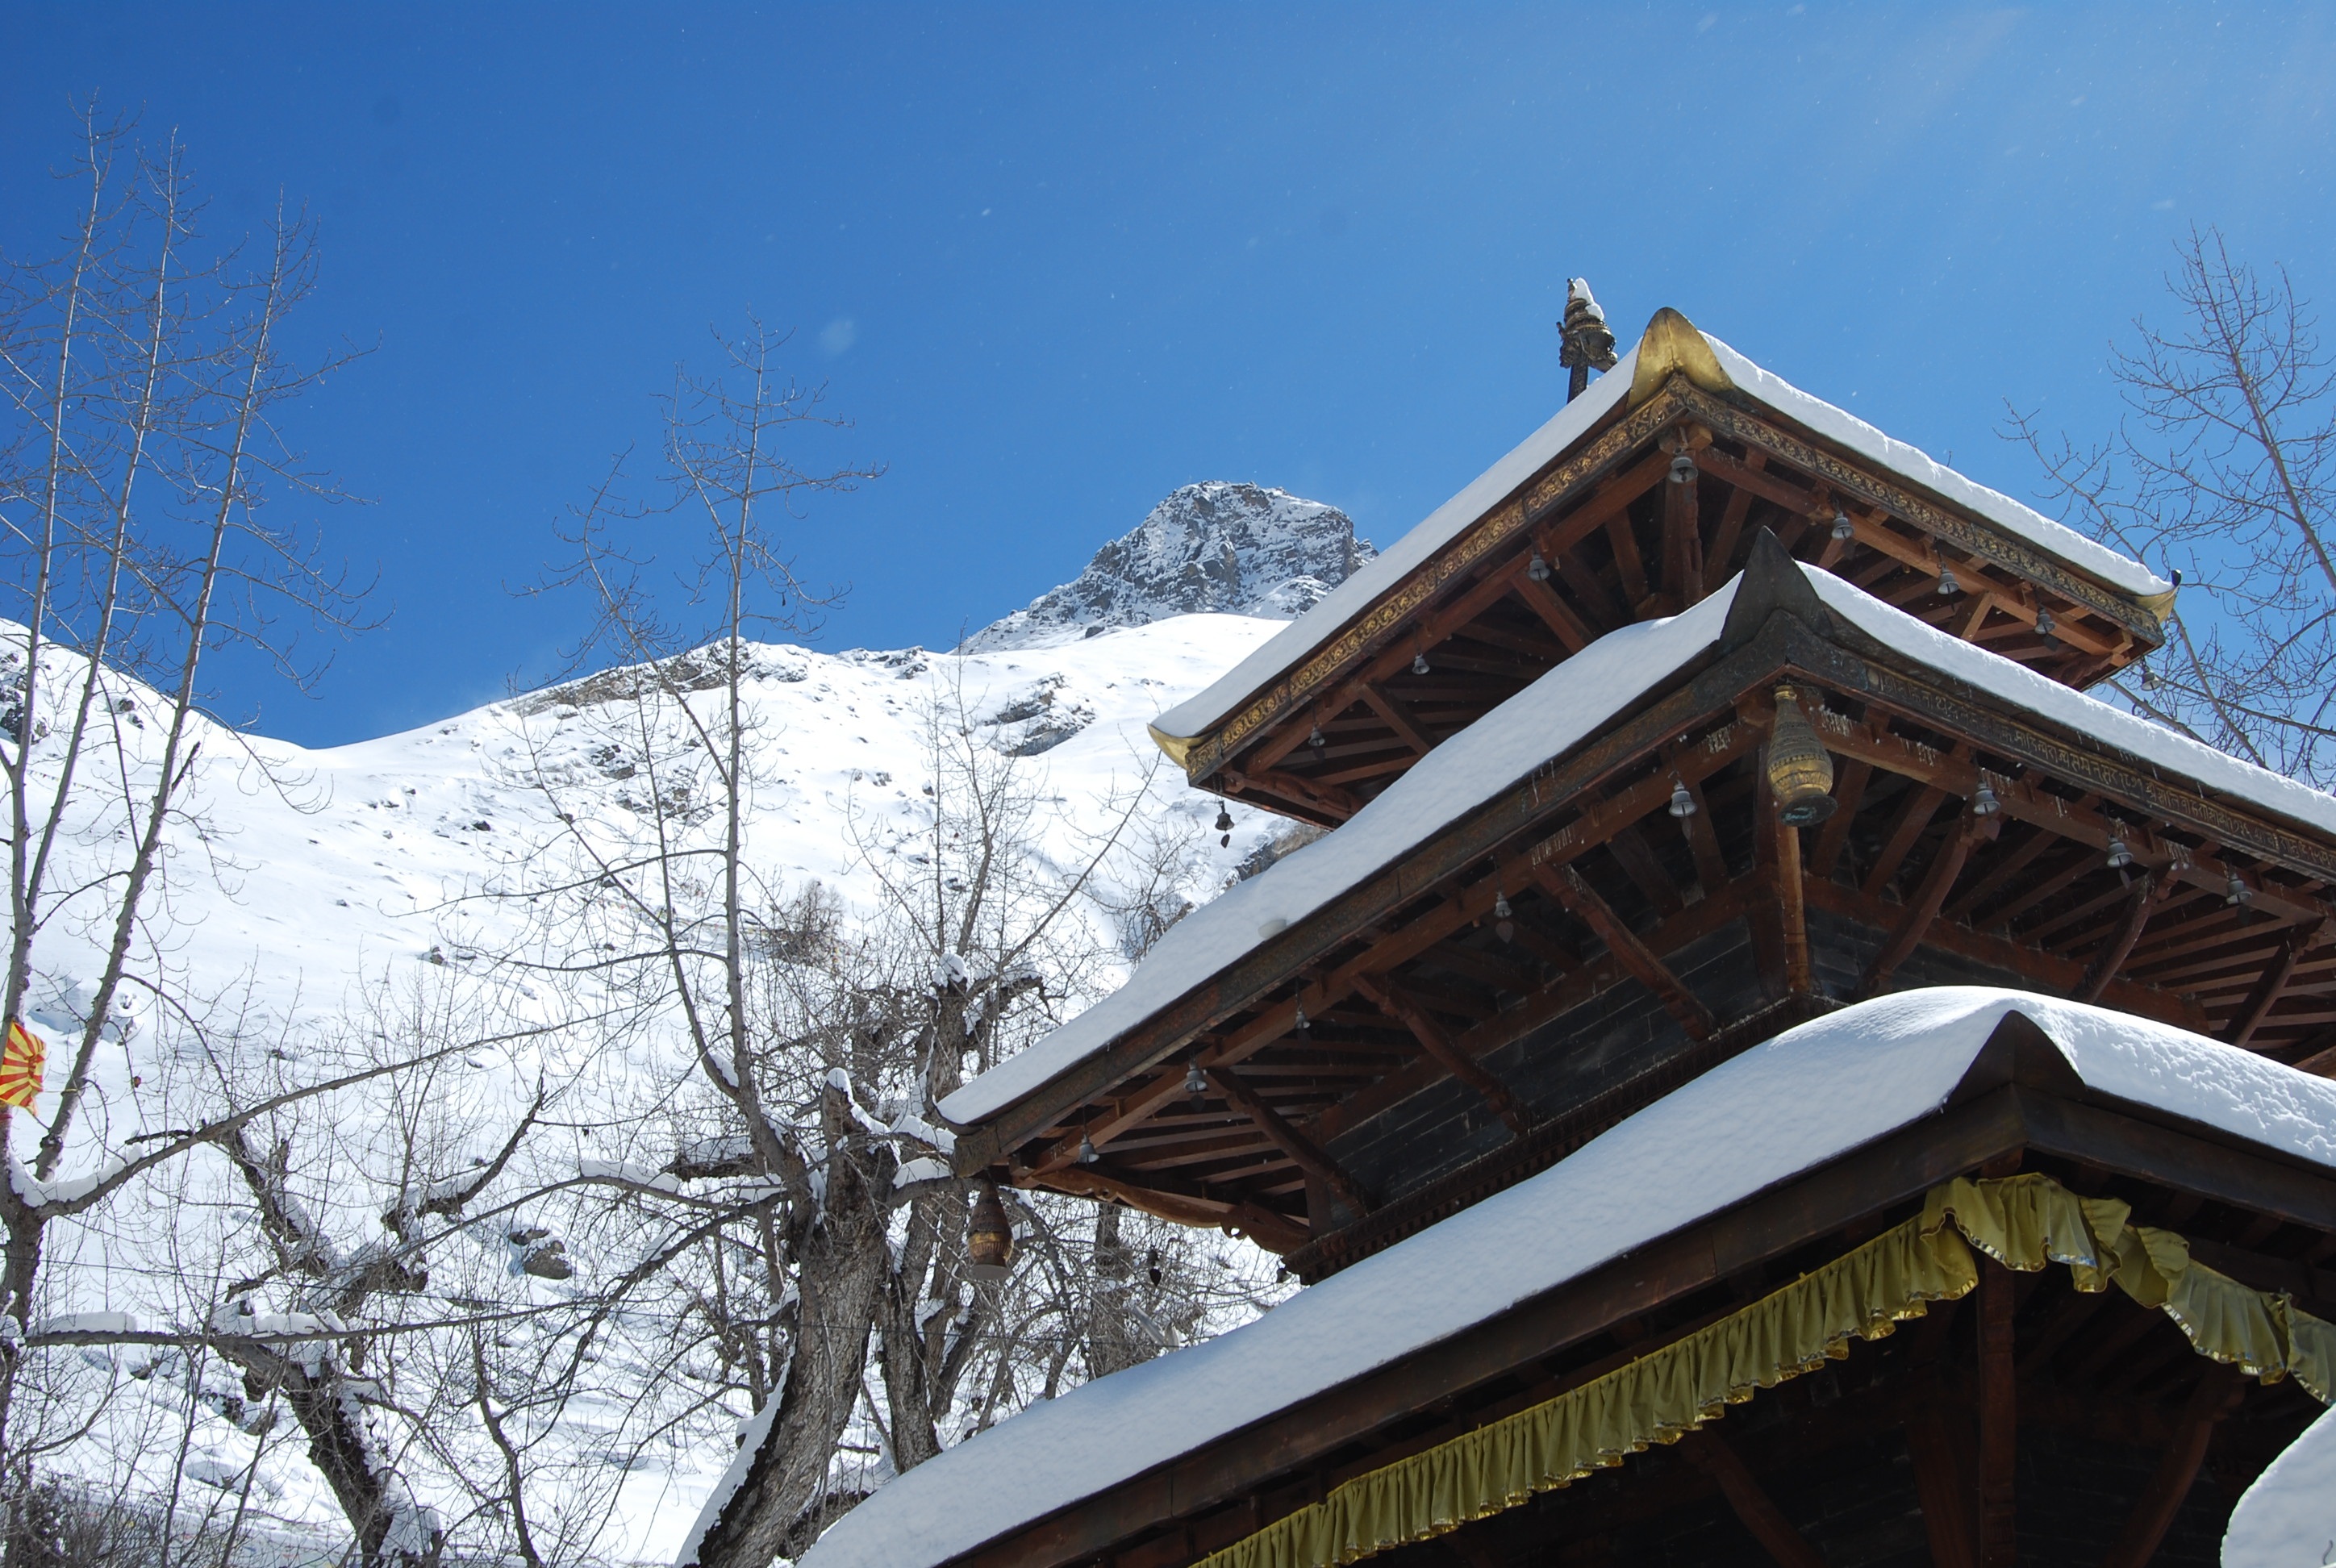
nature, mountain, snow, winter, architecture, building, mountain range, buddhist, buddhism, snowy, religious, temple, resort, culture, worship, heritage, historical, oriental, pagoda, snowclad